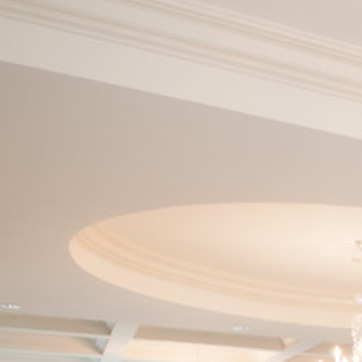
Material: painted